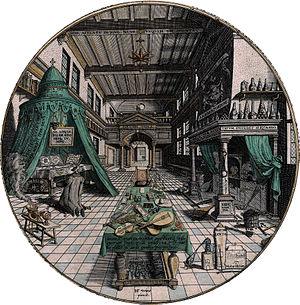
Le Theatrum chemicum, est le plus important et le plus célèbre recueil de traités alchimiques de la Renaissance. Écrit en latin, la langue savante européenne de l'époque, et publié pour la première fois en trois volumes en 1602 par l'éditeur et imprimeur strasbourgeois Lazare Zetzner, il atteint six volumes et rassemble plus de deux cents traités dans la dernière édition de 1659-1661.